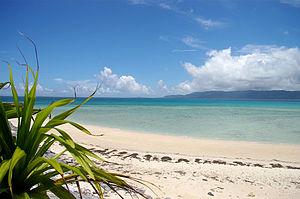
Hatoma-jima est une île de l'archipel des Îles Yaeyama au sud-ouest du Japon, faisant partie de l'archipel Sakishima, avec les îles Miyako à l'est et les îles Senkaku plus au nord, et donc des îles Ryūkyū. Administrativement, elle fait partie du bourg de Taketomi dans la préfecture d'Okinawa.